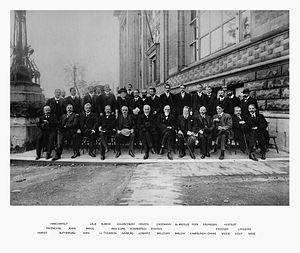
Les congrès Solvay sont des conférences scientifiques en physique et en chimie qui se sont tenues depuis 1911. Au début du XXᵉ siècle, ces conseils, réunissant les plus grands scientifiques de l'époque, permirent des avancées importantes en mécanique quantique. Ils furent organisés grâce au mécénat d'Ernest Solvay, un chimiste et industriel belge.
William Jackson Pope était un chimiste anglais, pionnier de la stéréochimie.
Du 6 avril au 31 octobre : exposition universelle de Gand.
Louis Georges Gouy est un physicien français né à Vals-les-Bains le 19 février 1854 et mort à Vals-les-Bains le 27 janvier 1926. Son nom reste associé à la phase de Gouy, avance de phase de l'onde lumineuse au passage par un foyer, qu'on rencontre en particulier dans la description des faisceaux gaussiens.